Censorship in the Ancien Régime

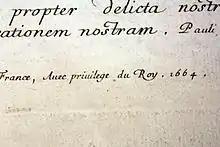
Royal Privilege affixed on an engraving of Gregoire Huret for the " Theater of the Passion of Our Lord Jesus Christ "

Censorship was provided by specialists in a number of areas, from the humanities to the sciences in general. They were appointed by the Chancellor. Their judgment related to the content of the proposed manuscript and not to the form. They could ask the author for some corrections.